Louise-Élisabeth of France

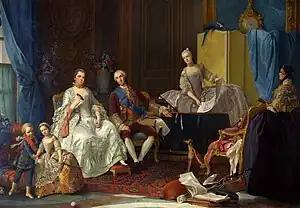
Élisabeth with her husband Philip, Duke of Parma, and their children Ferdinand and Maria Luisa; Isabella is shown in a purple dress; by Giuseppe Baldrighi.

In the Treaty of Aix-la-Chapelle (1748) which ended the War of the Austrian Succession, Empress Maria Theresa ceded the duchies of Parma, Piacenza and Guastalla to Ferdinand VI of Spain. At Louis XV's instigation, Philip was created duke of Parma.